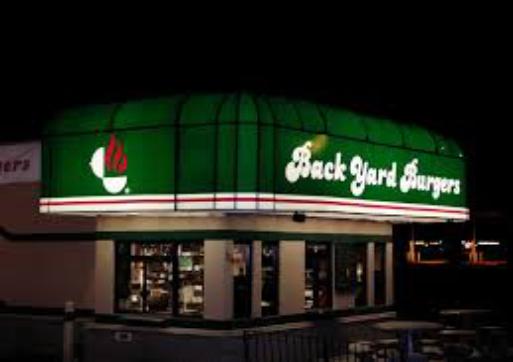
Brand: Back Yard Burgers
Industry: Food